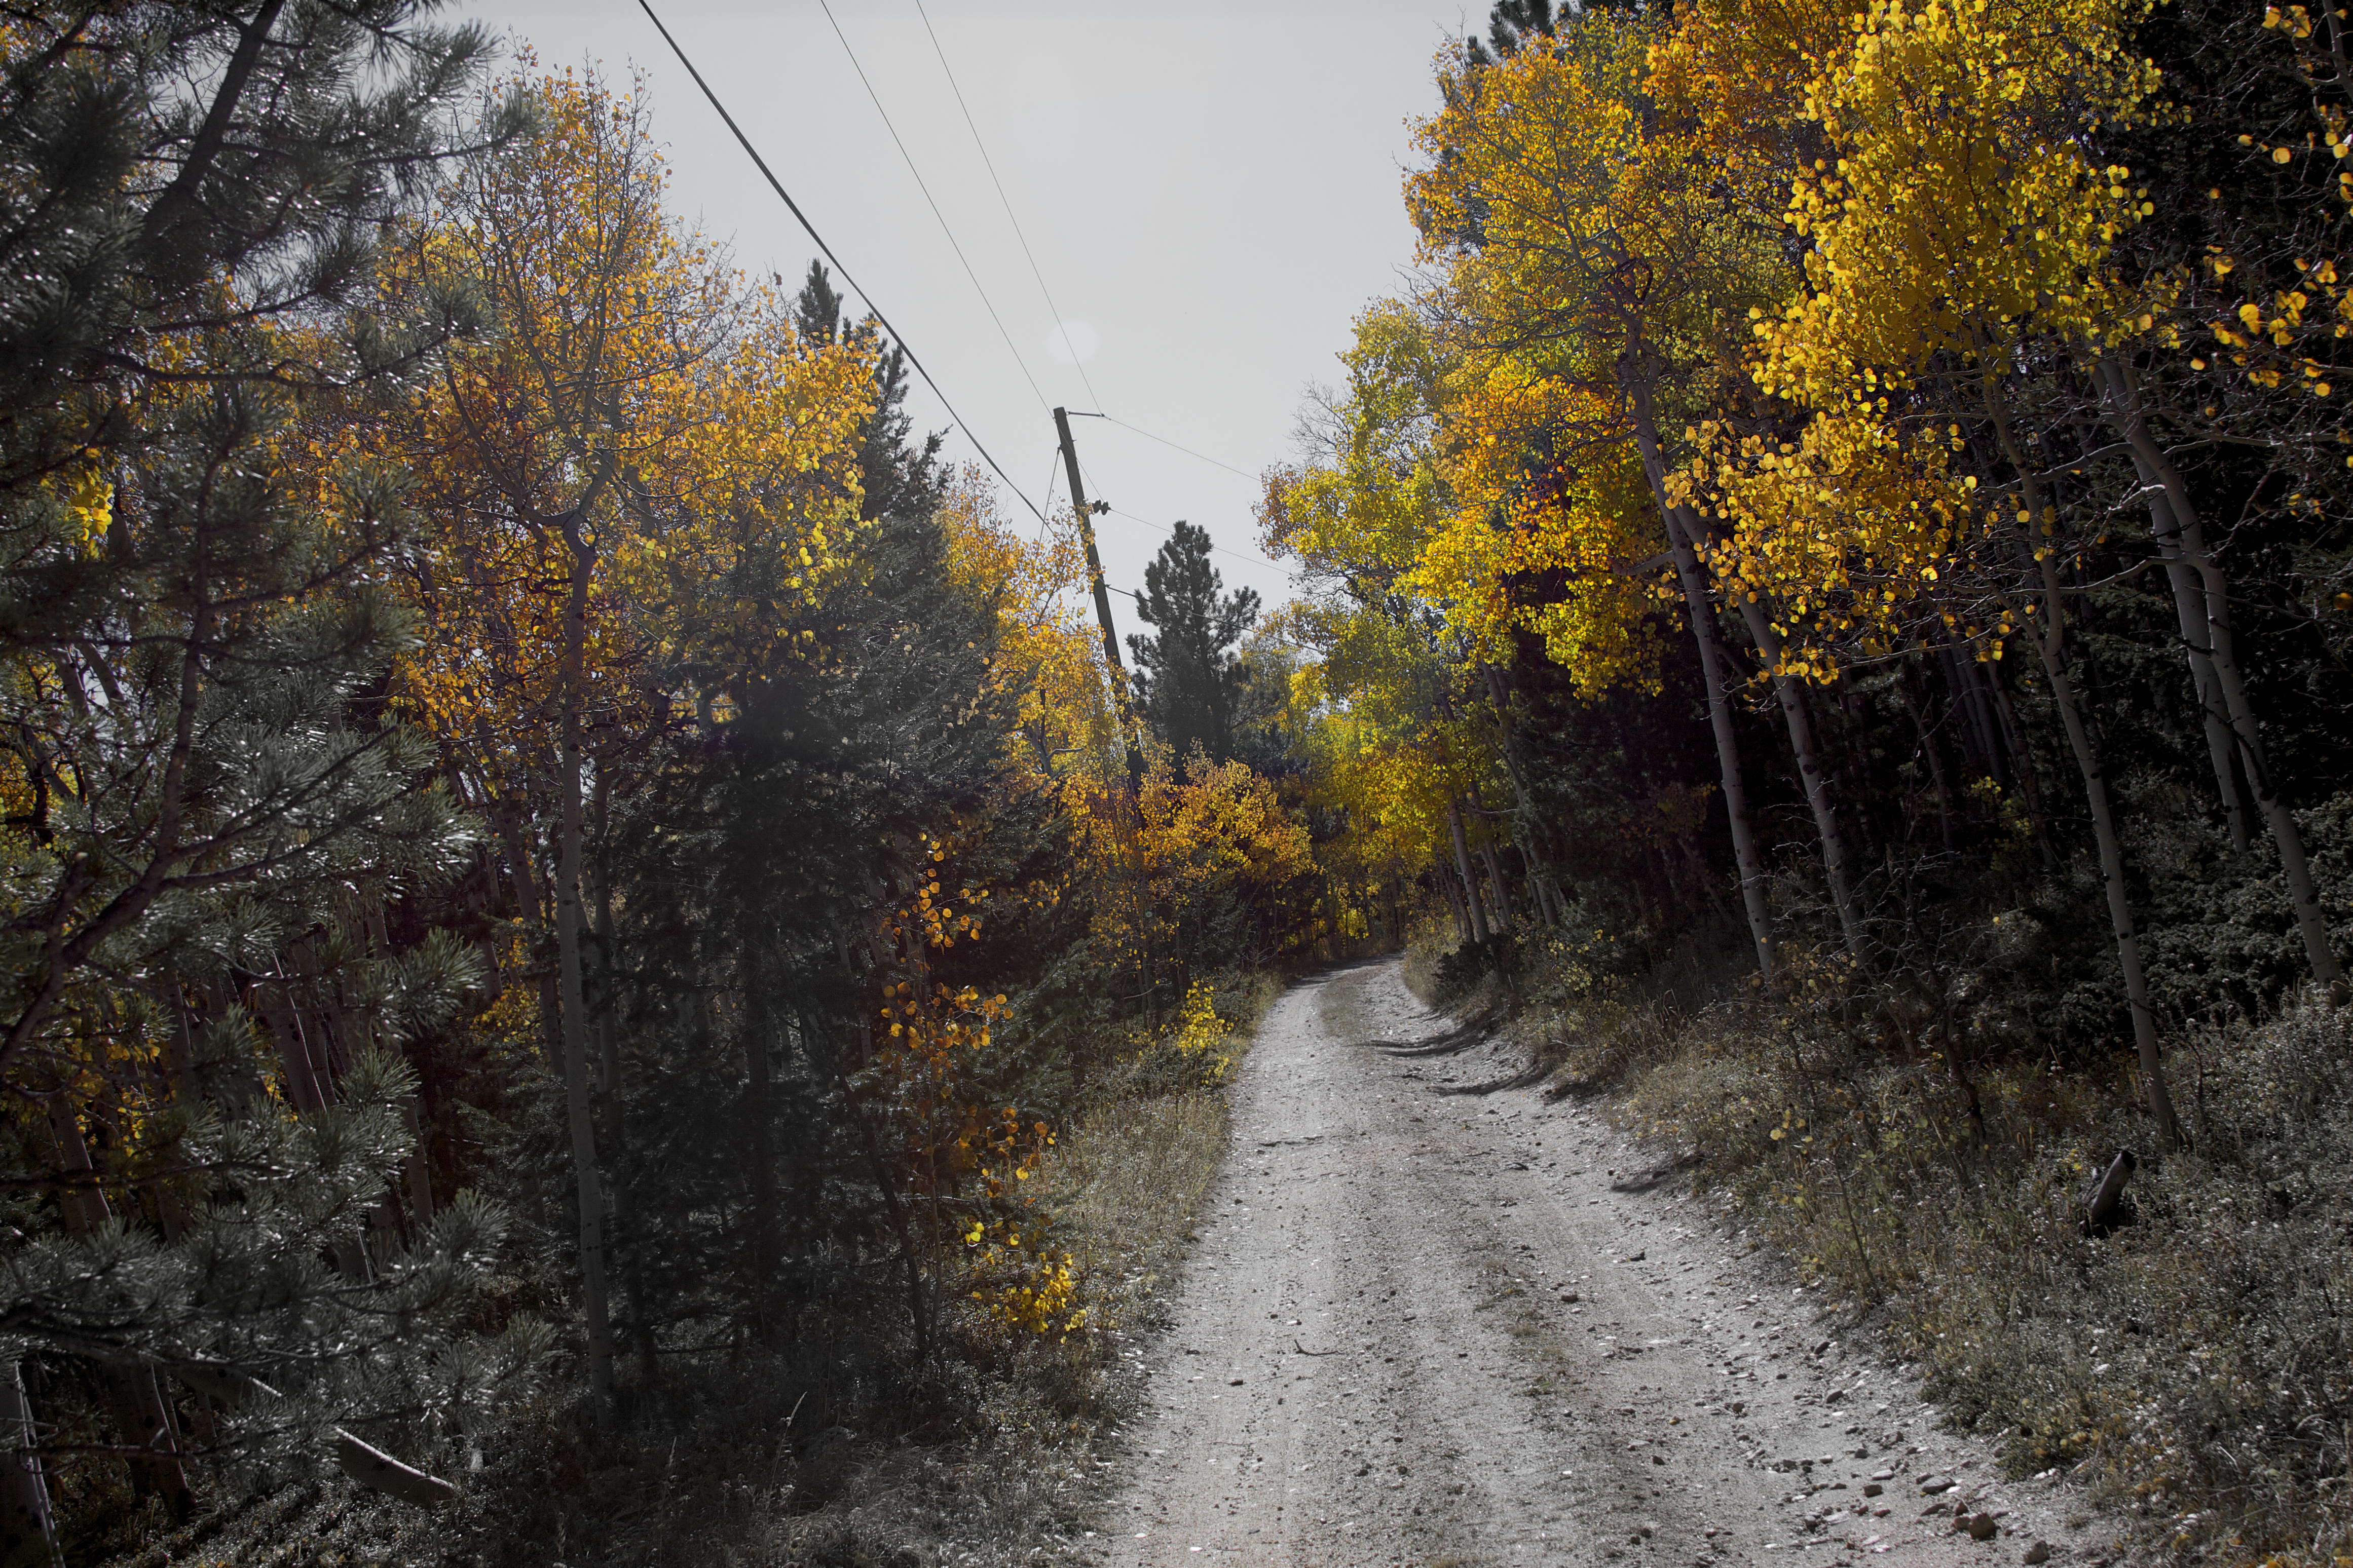
landscape, tree, nature, forest, winter, plant, road, sunlight, morning, leaf, fall, driving, dirt, autumn, canon, gray, season, colorado, mountains, gloomy, woodland, 50d, aspens, atmospheric phenomenon, woody plant